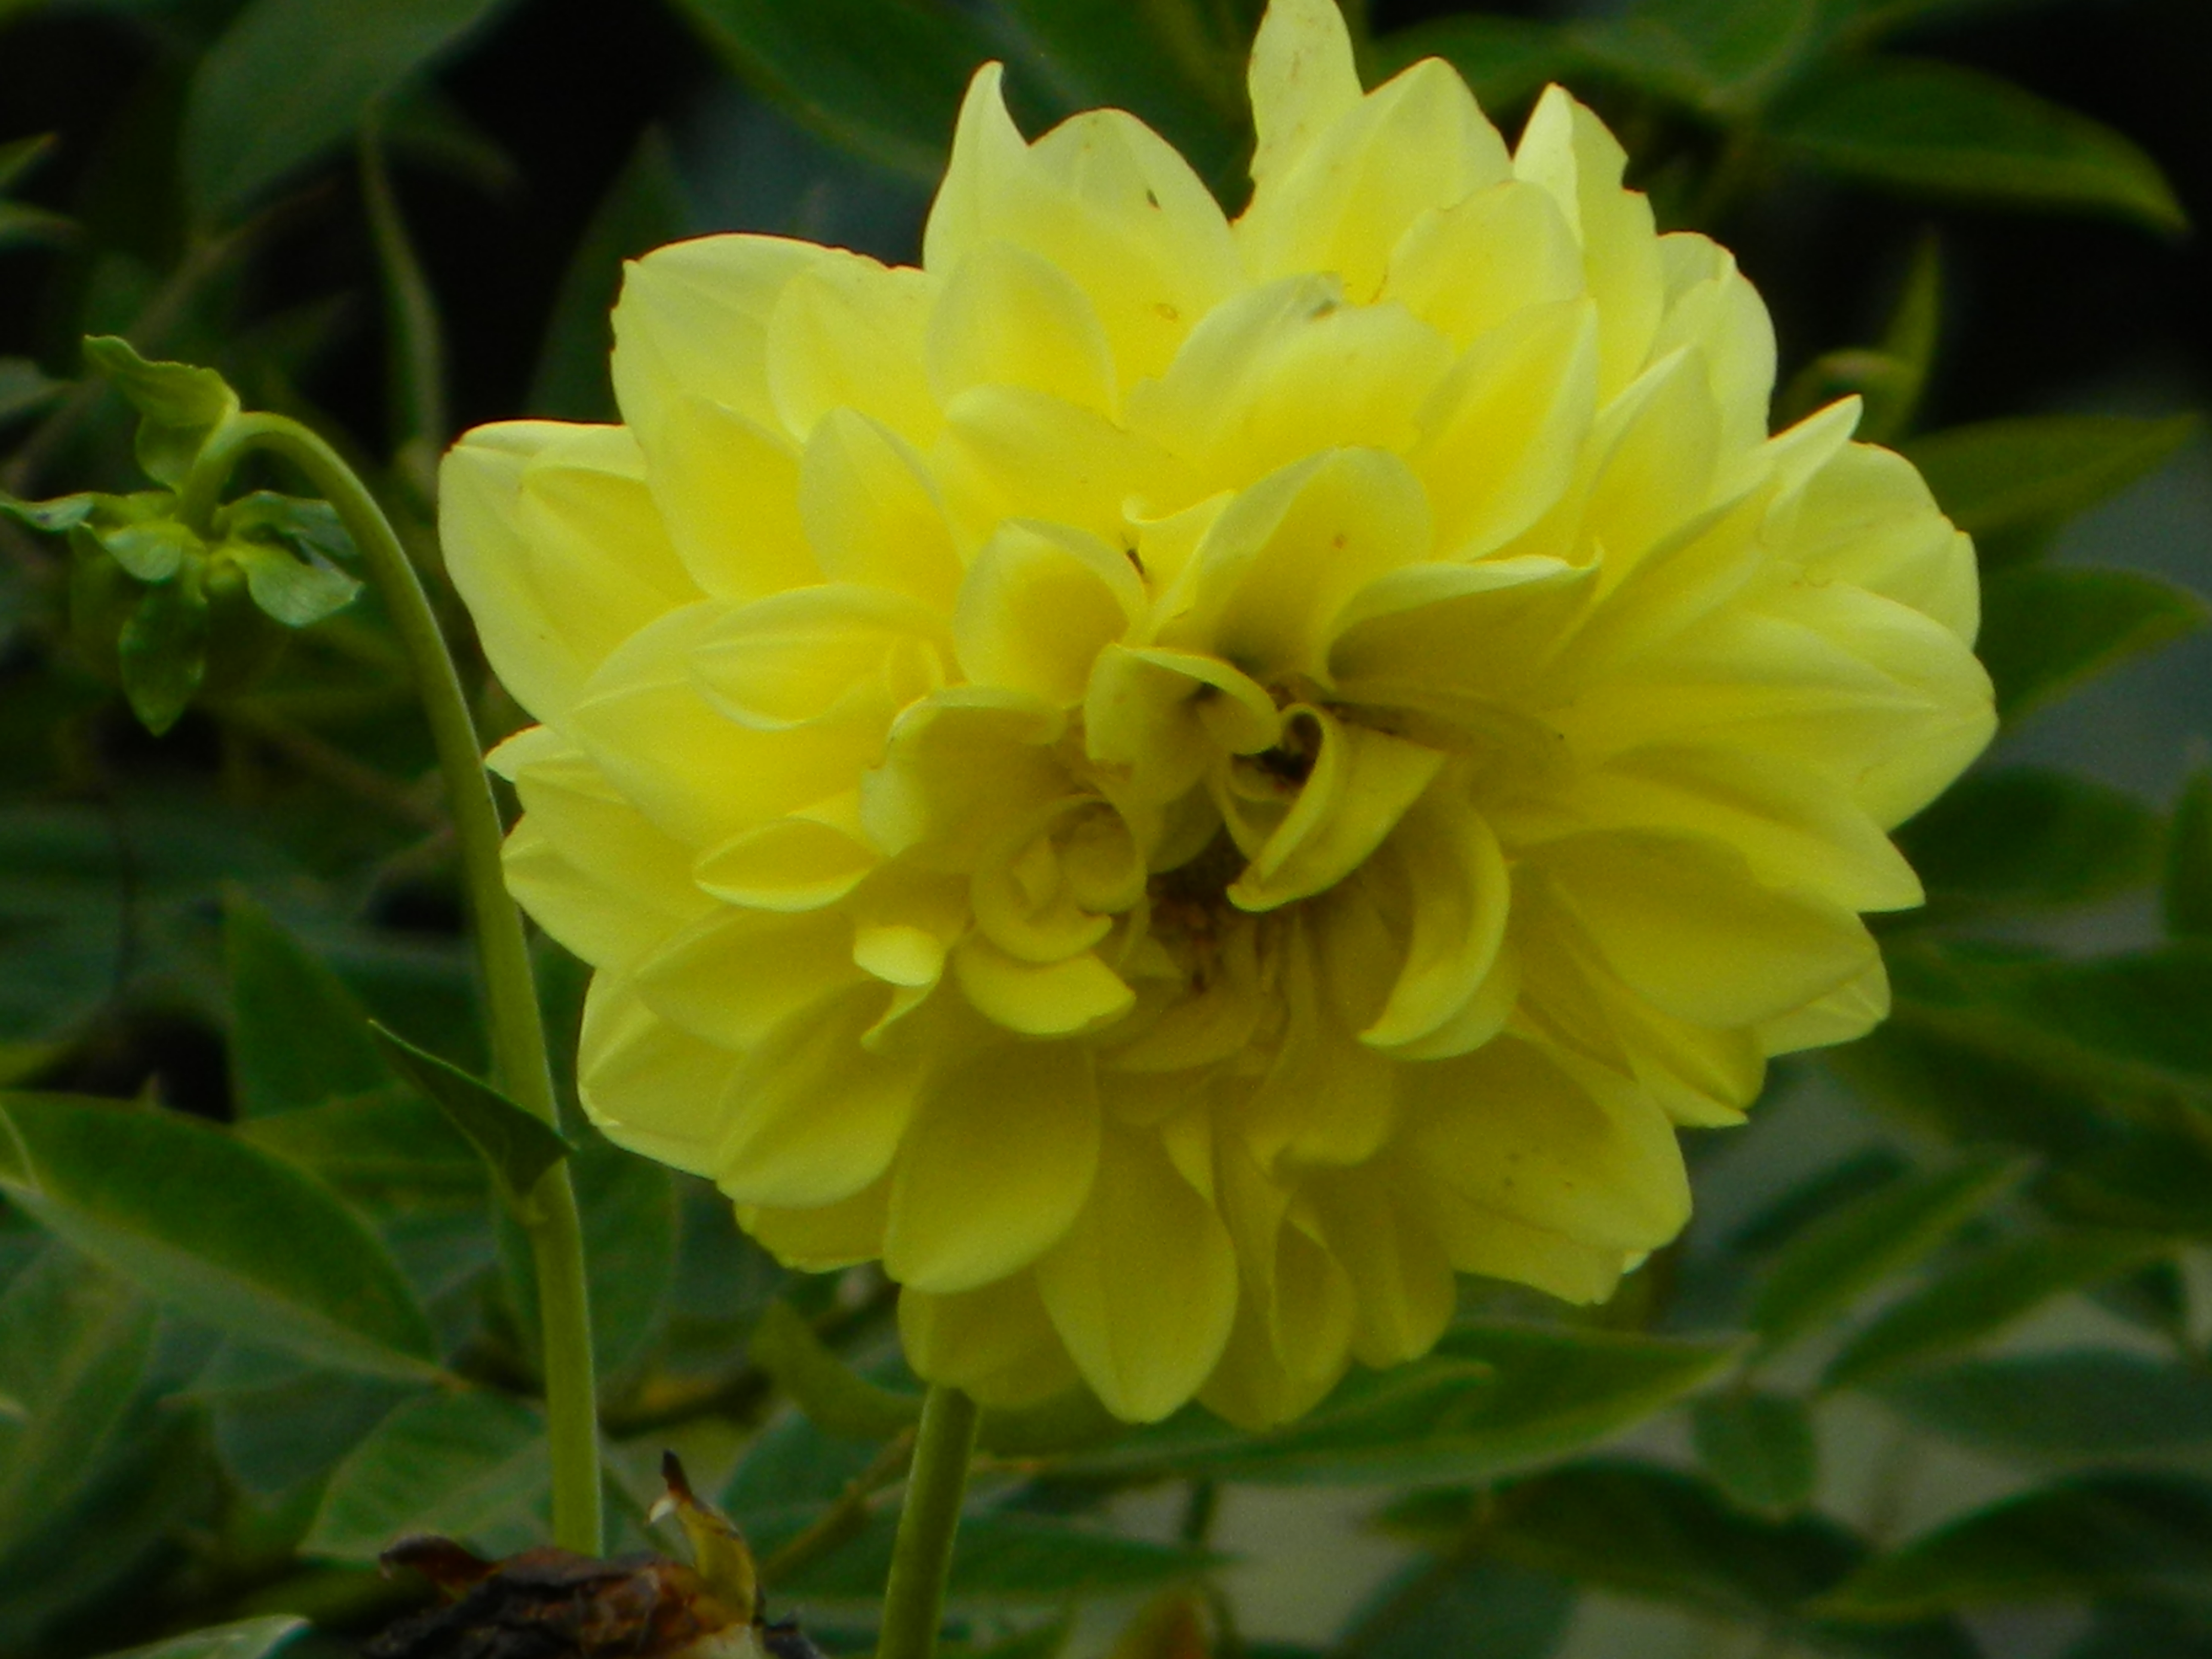
flower, yellow, plant, annual plant, petal, daisy family, flowering plant